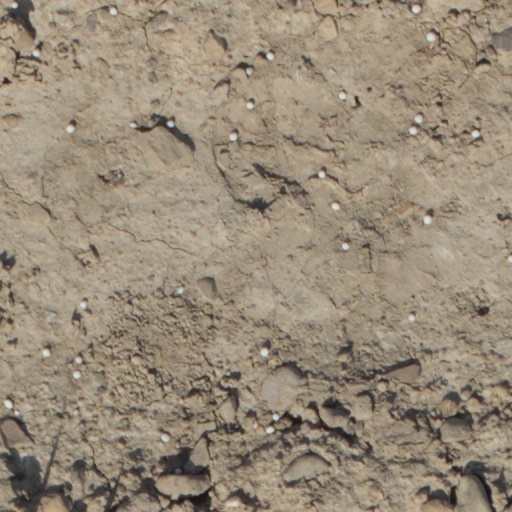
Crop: wheat